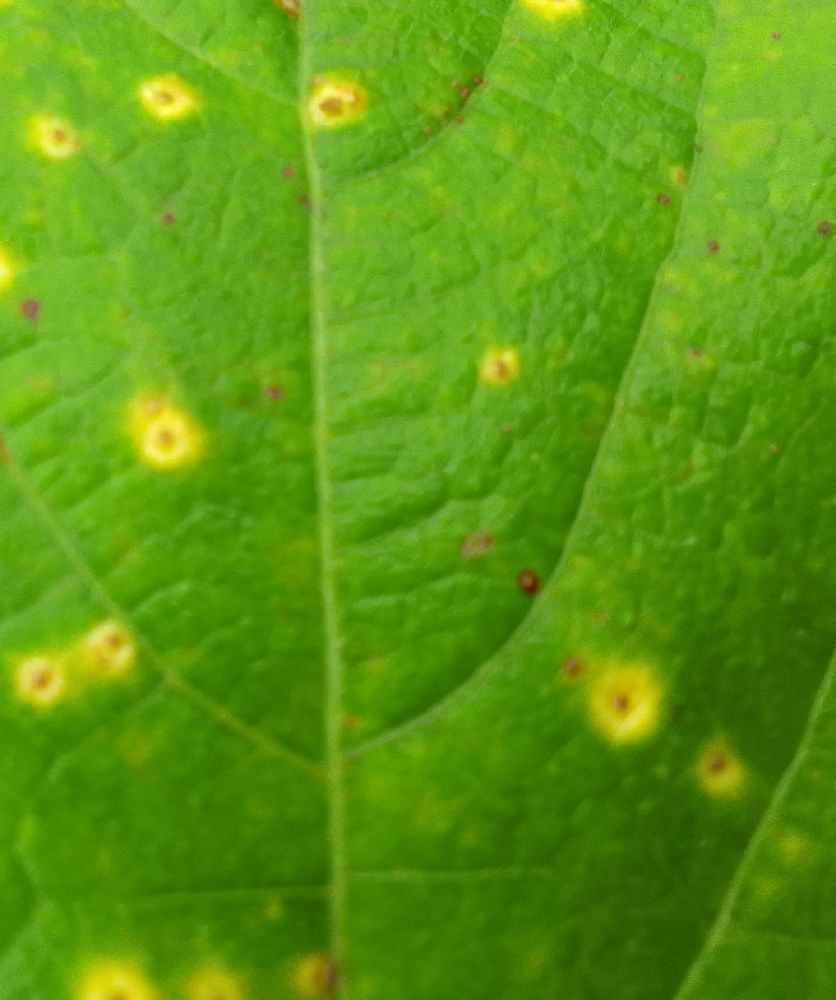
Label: rust